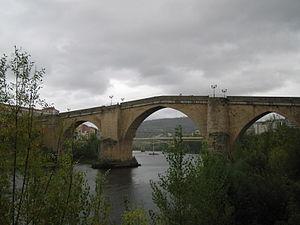
Orense est une ville d'Espagne, dans la communauté autonome de Galice, capitale de la province d'Ourense. Elle est traversée par le fleuve Miño. Sa population est de 105 233 habitants. Elle est la 3ᵉ commune de Galice par sa population.